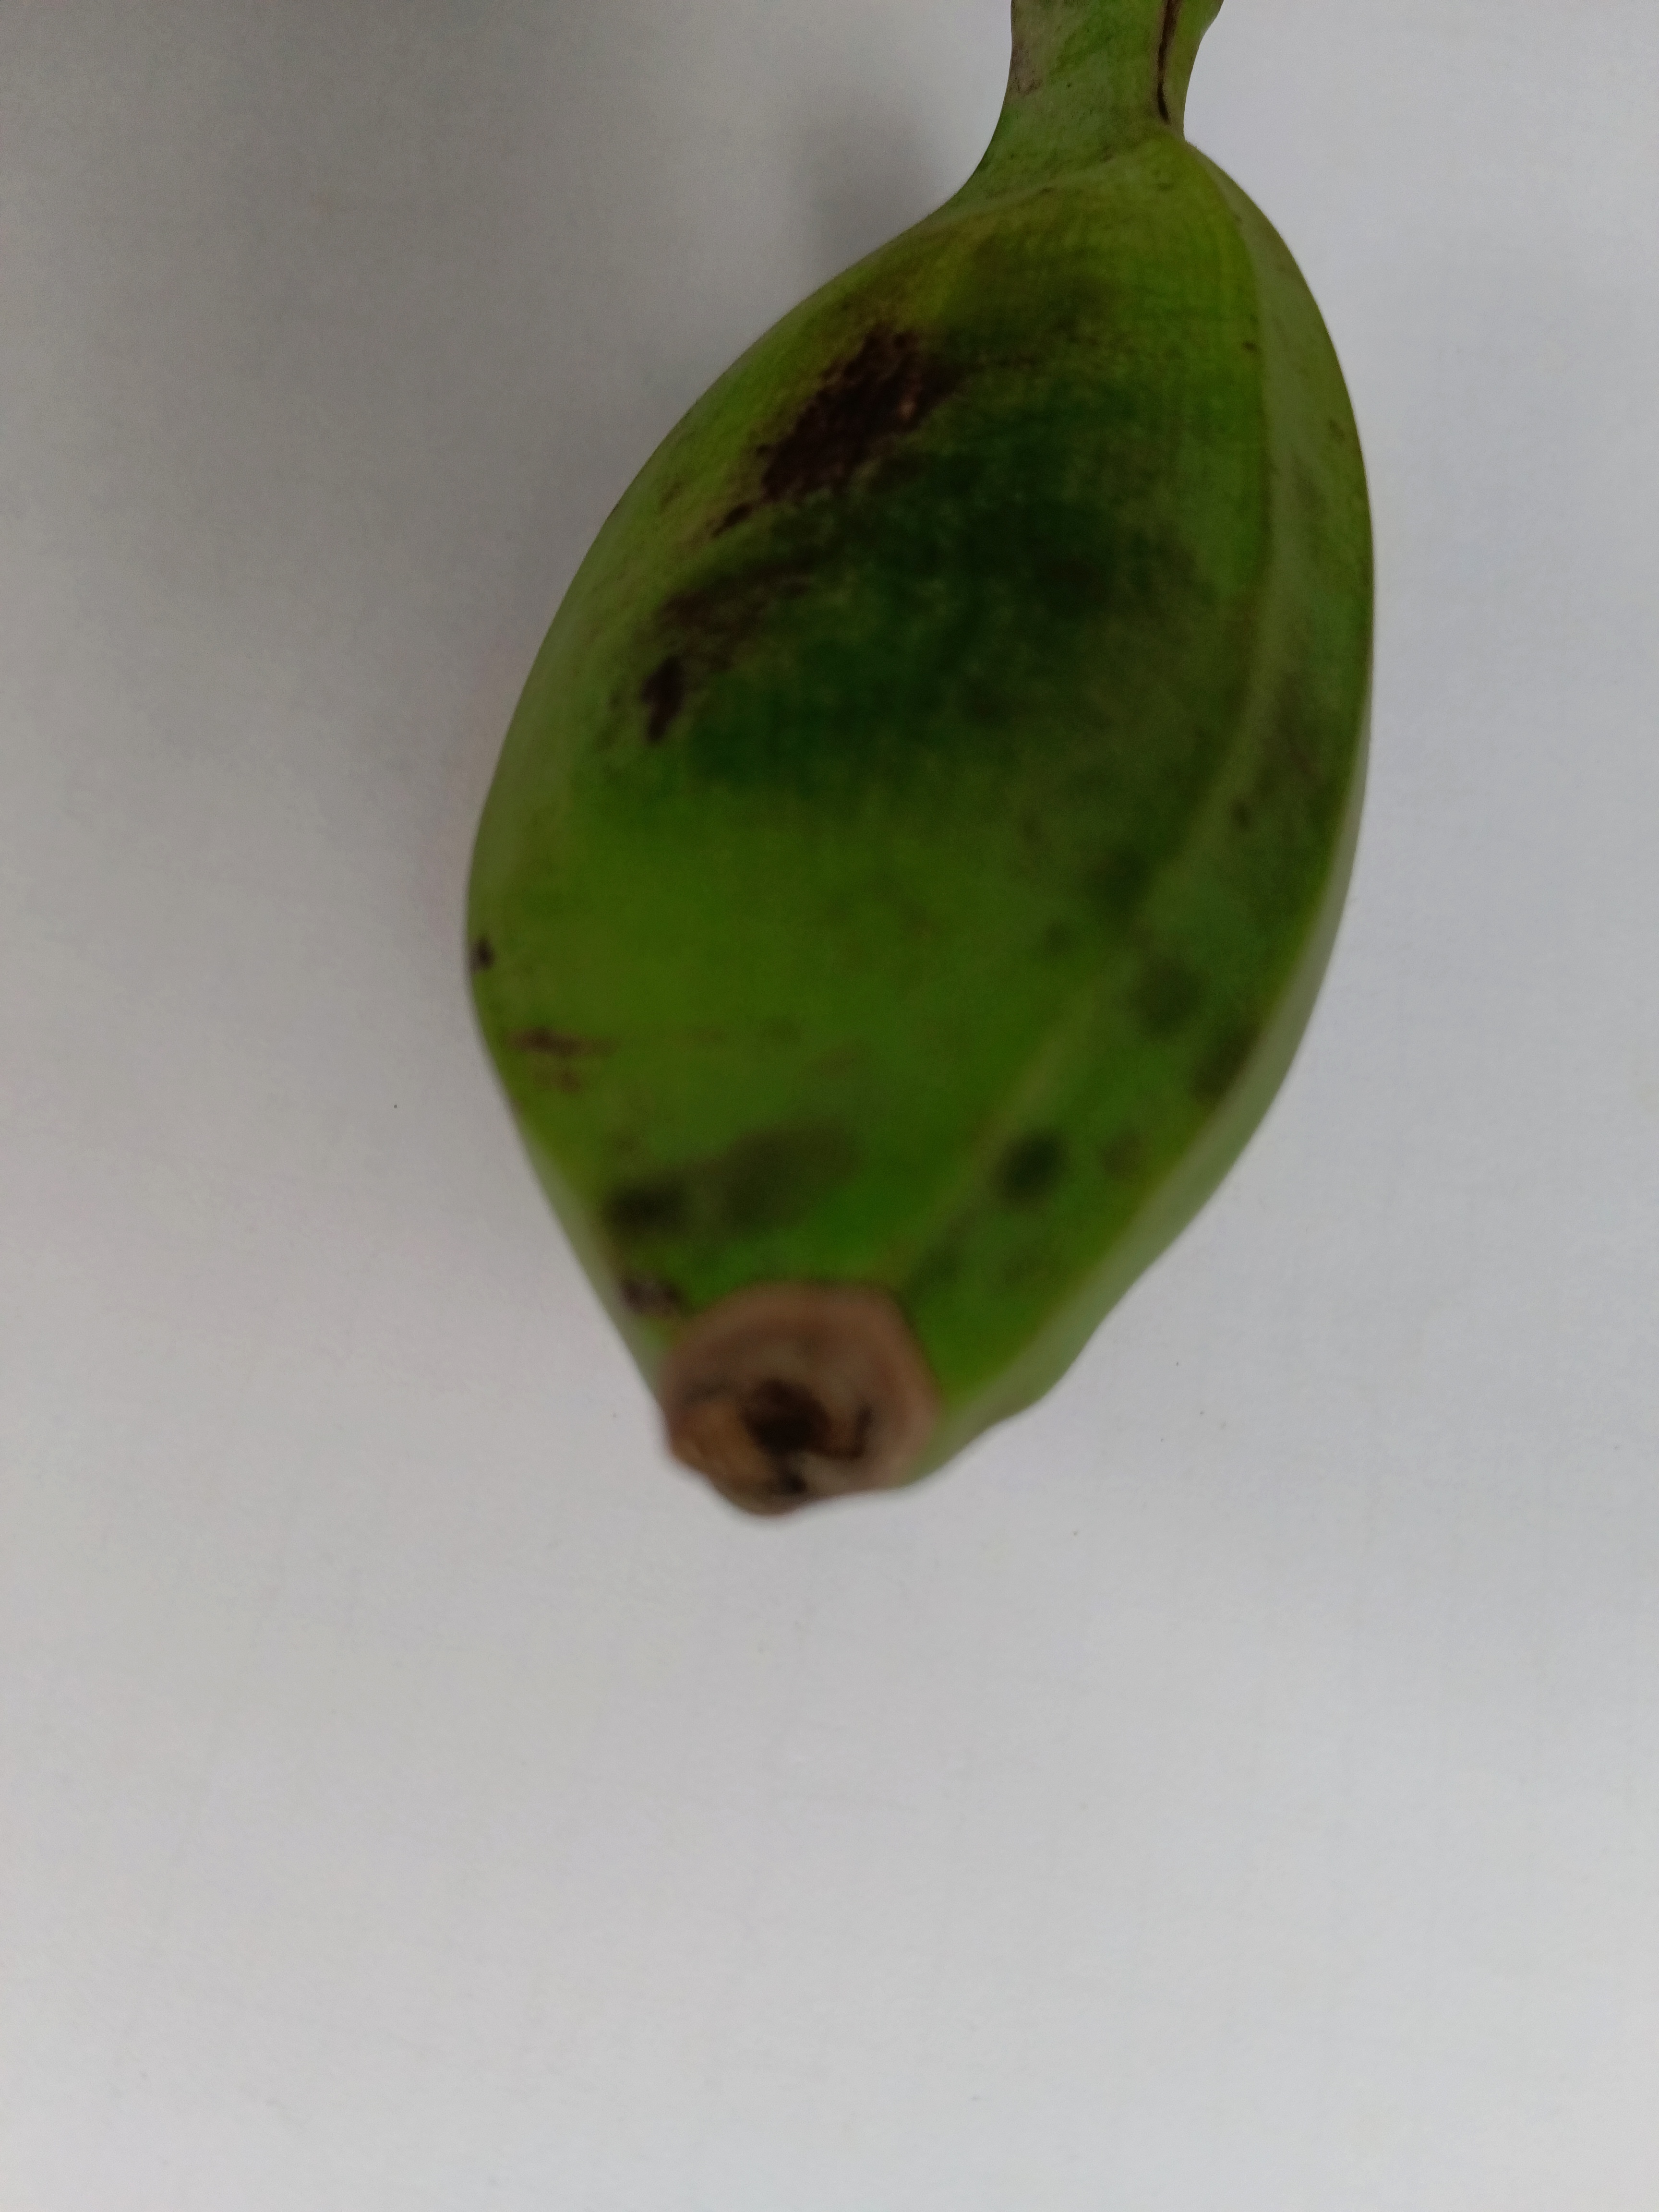
Banana variety: Bichi